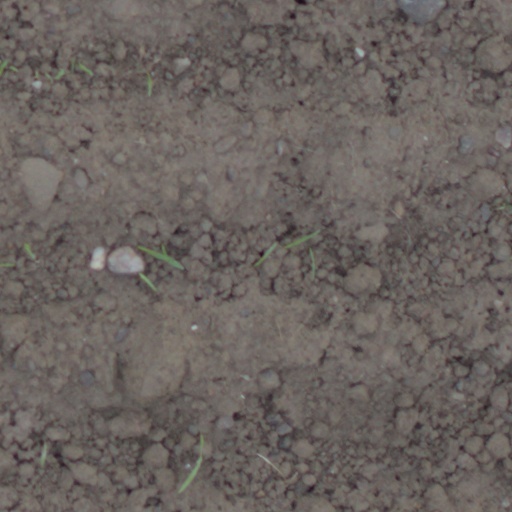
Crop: wheat